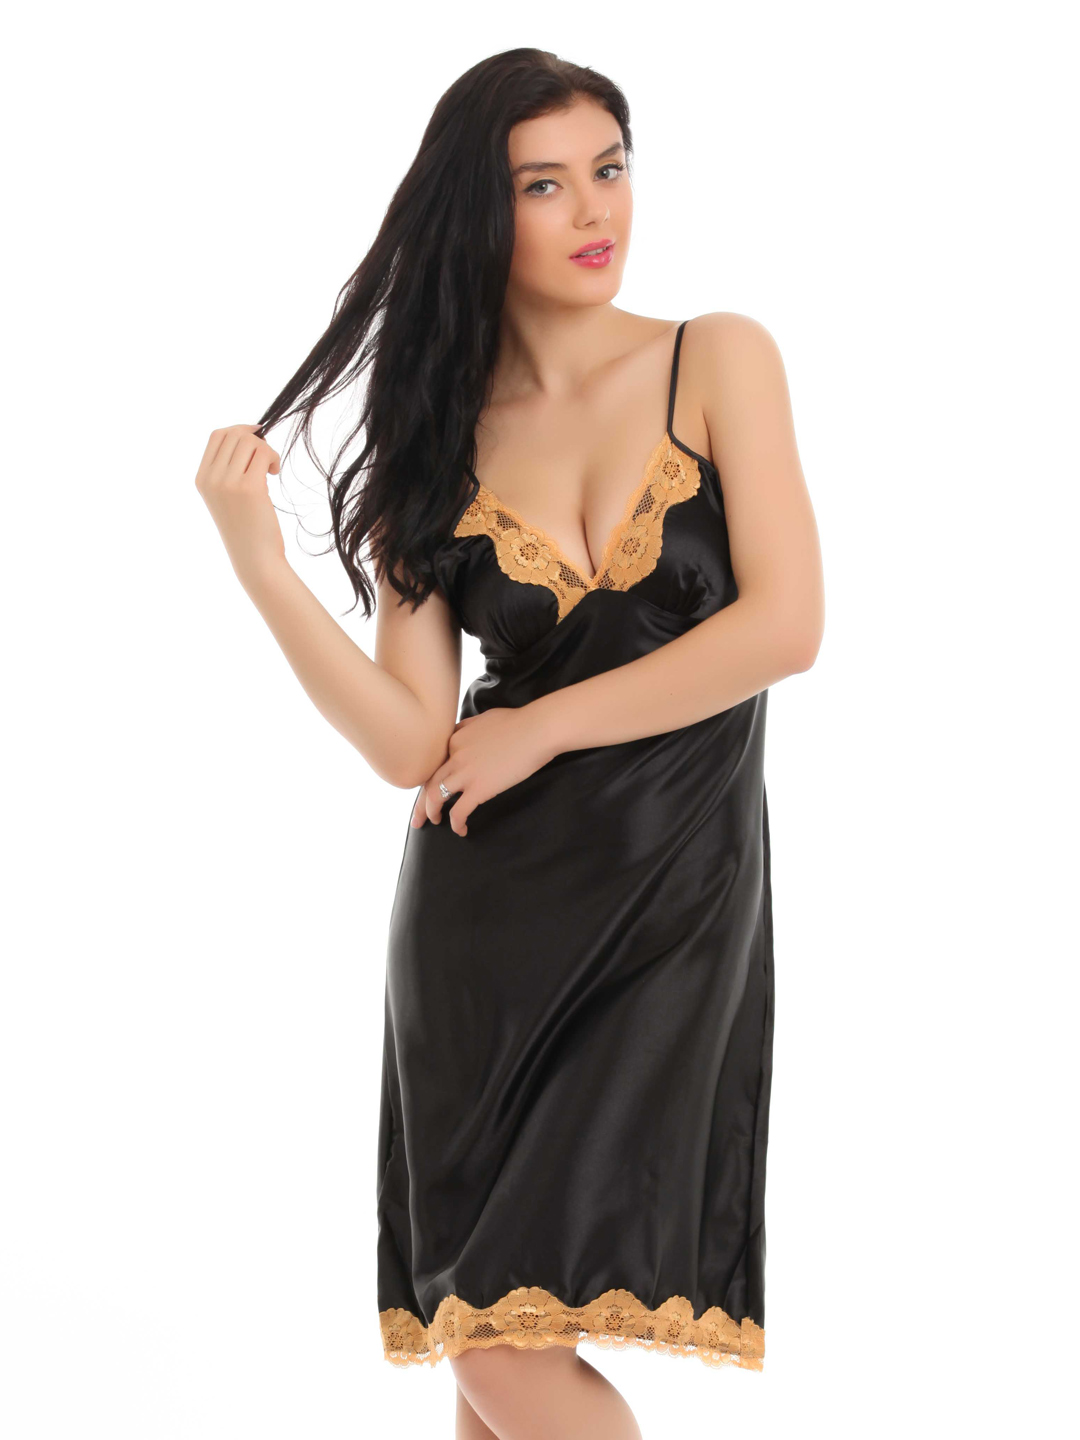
Red Rose Black Nightdress
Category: Apparel / Loungewear and Nightwear / Nightdress
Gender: Women
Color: Black
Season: Winter 2015
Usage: Casual